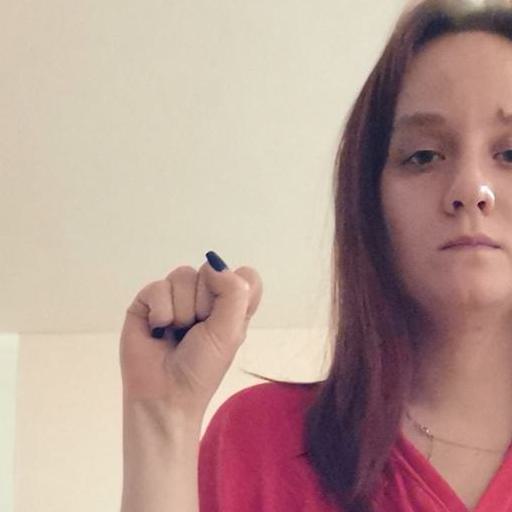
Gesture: fist